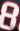
Number: 8